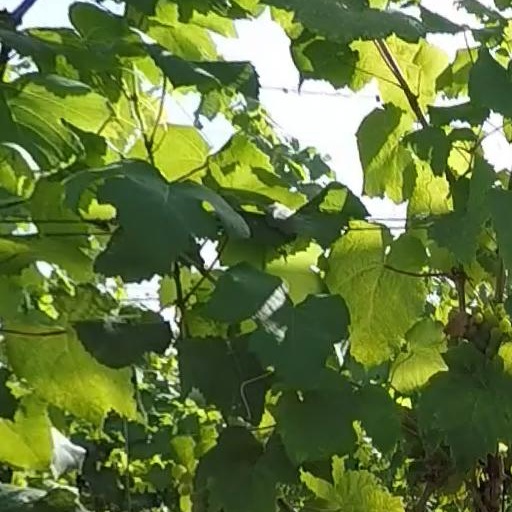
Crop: grape